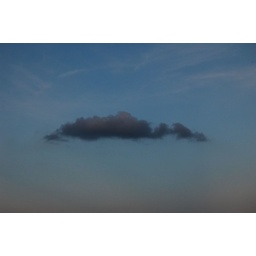
The funny single cloud hanging in the sky :P